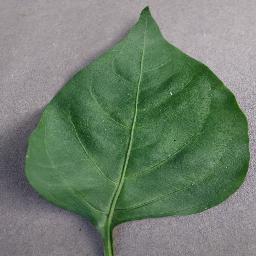
Label: Pepper,_bell___healthy